M-52 (Michigan highway)

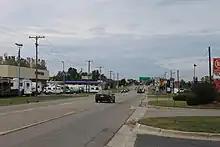
M-52 north of I-94 intersection, Chelsea

The limited-access section of M-52 continues north through western Washtenaw County, where it ends in Manchester. M-52 turns west along Austin and City roads into the village. The trunkline continues along the banks of the north branch of the River Raisin on Riverside Drive before turning north out of town. Just south of Chelsea, M-52 crosses Interstate 94 (I-94). The highway continues through downtown Chelsea and turns northwesterly through the Waterloo State Recreation Area in the northwesternmost part of the county. The highway clips the corner of Jackson County, running for almost through Waterloo Township before crossing into Ingham County south of Stockbridge.